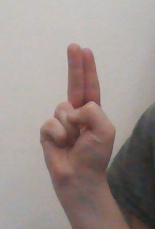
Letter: taa